William Augustus Mowry

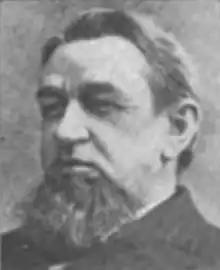

William Augustus Mowry (August 13, 1829 – January 24, 1917) was an American educator, historian and author, born at Uxbridge, Massachusetts.